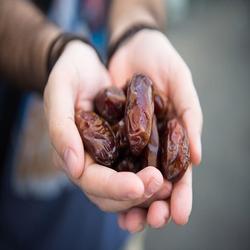
Label: Dates